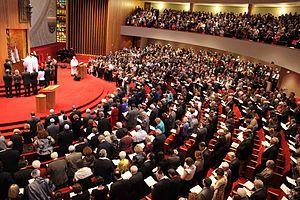
Le Temple d'Israël est une congrégation juive réformée de Memphis, dans le Tennessee. Il s'agit de la seule synagogue réformée de Memphis, la plus ancienne et la plus importante congrégation juive du Tennessee, et l'une des plus grandes congrégations réformées aux États-Unis. Le temple est fondé en 1853 par des juifs pour la plupart allemands comme la « Congregation B'nai Israel ». D'abord dirigé par des hazzanim, le temple embauche en 1858 son premier rabbin, Jacob Peres, et loue son premier bâtiment, qu'il restaure avant de finalement l'acheter.